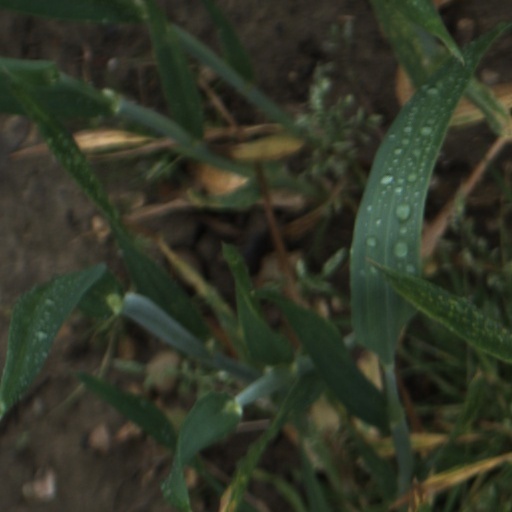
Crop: wheat